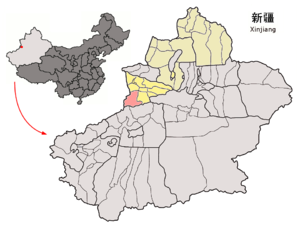
Le xian de Zhaosu est un district administratif de la région autonome du Xinjiang en Chine. Il est placé sous la juridiction de la préfecture autonome kazakhe d'Ili.